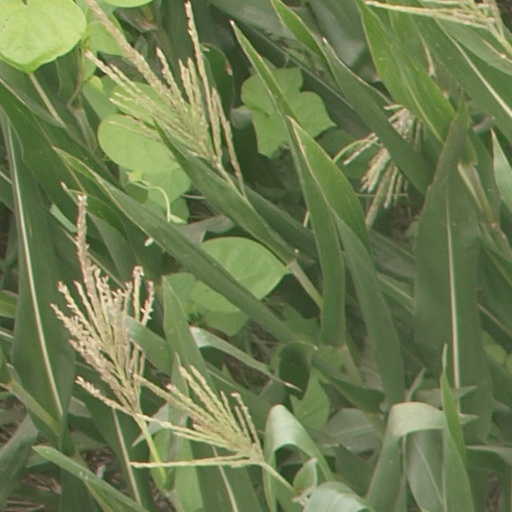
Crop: maize; corn